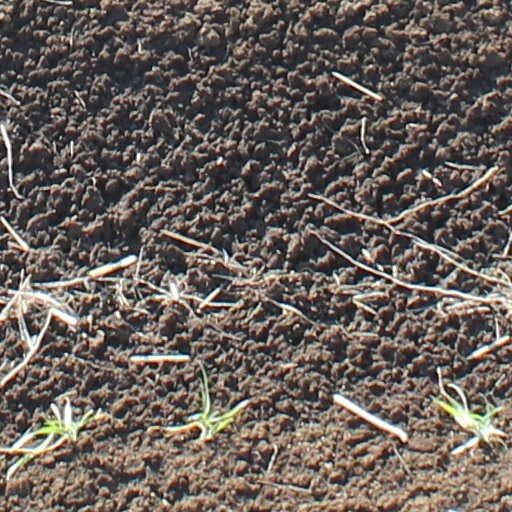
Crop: wheat